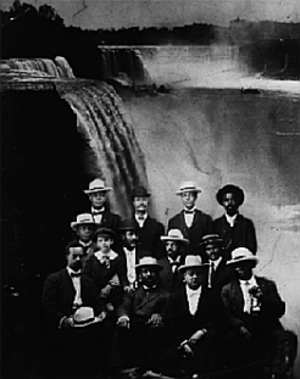
Les chutes du Niagara ou chutes Niagara sont un ensemble de trois chutes d’eau situées sur la rivière Niagara qui relie le lac Érié au lac Ontario, dans l’est de l’Amérique du Nord, à la frontière entre le Canada et les États-Unis :